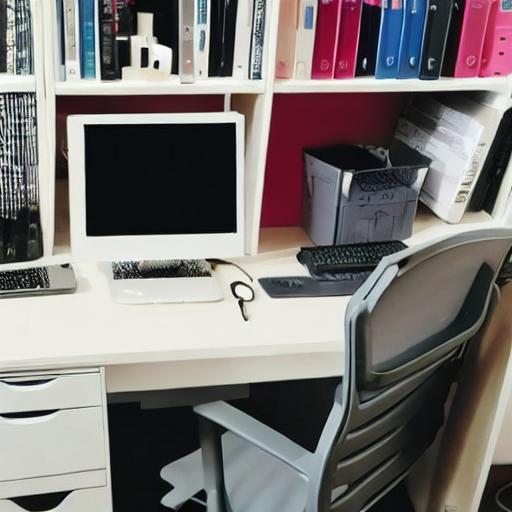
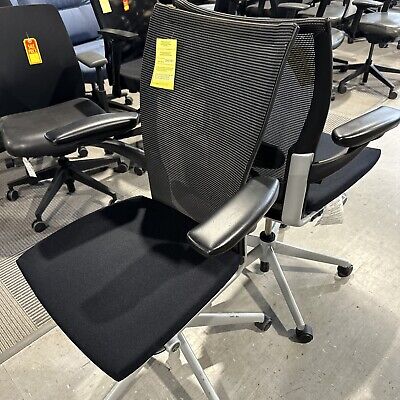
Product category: items_chair
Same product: no